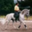
Label: horse